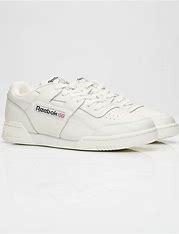
Brand: Reebok
Model: Workout Plus Mu